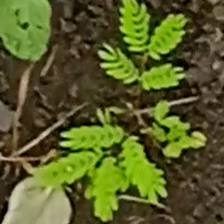
Weed species: Dwarf_cassia_(Chamaecrista pumila)